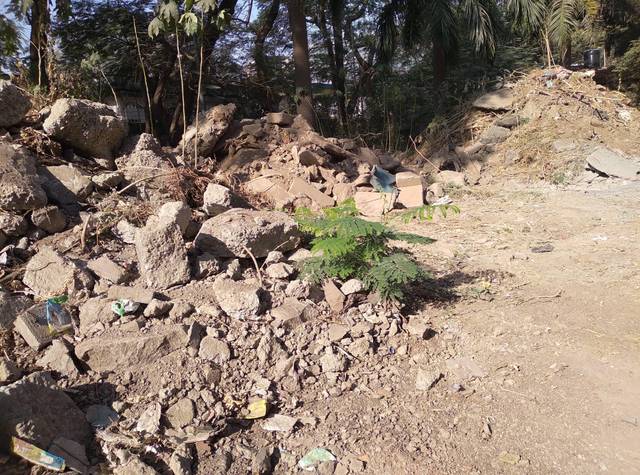
Region: India
Coordinates: 19.096, 72.916